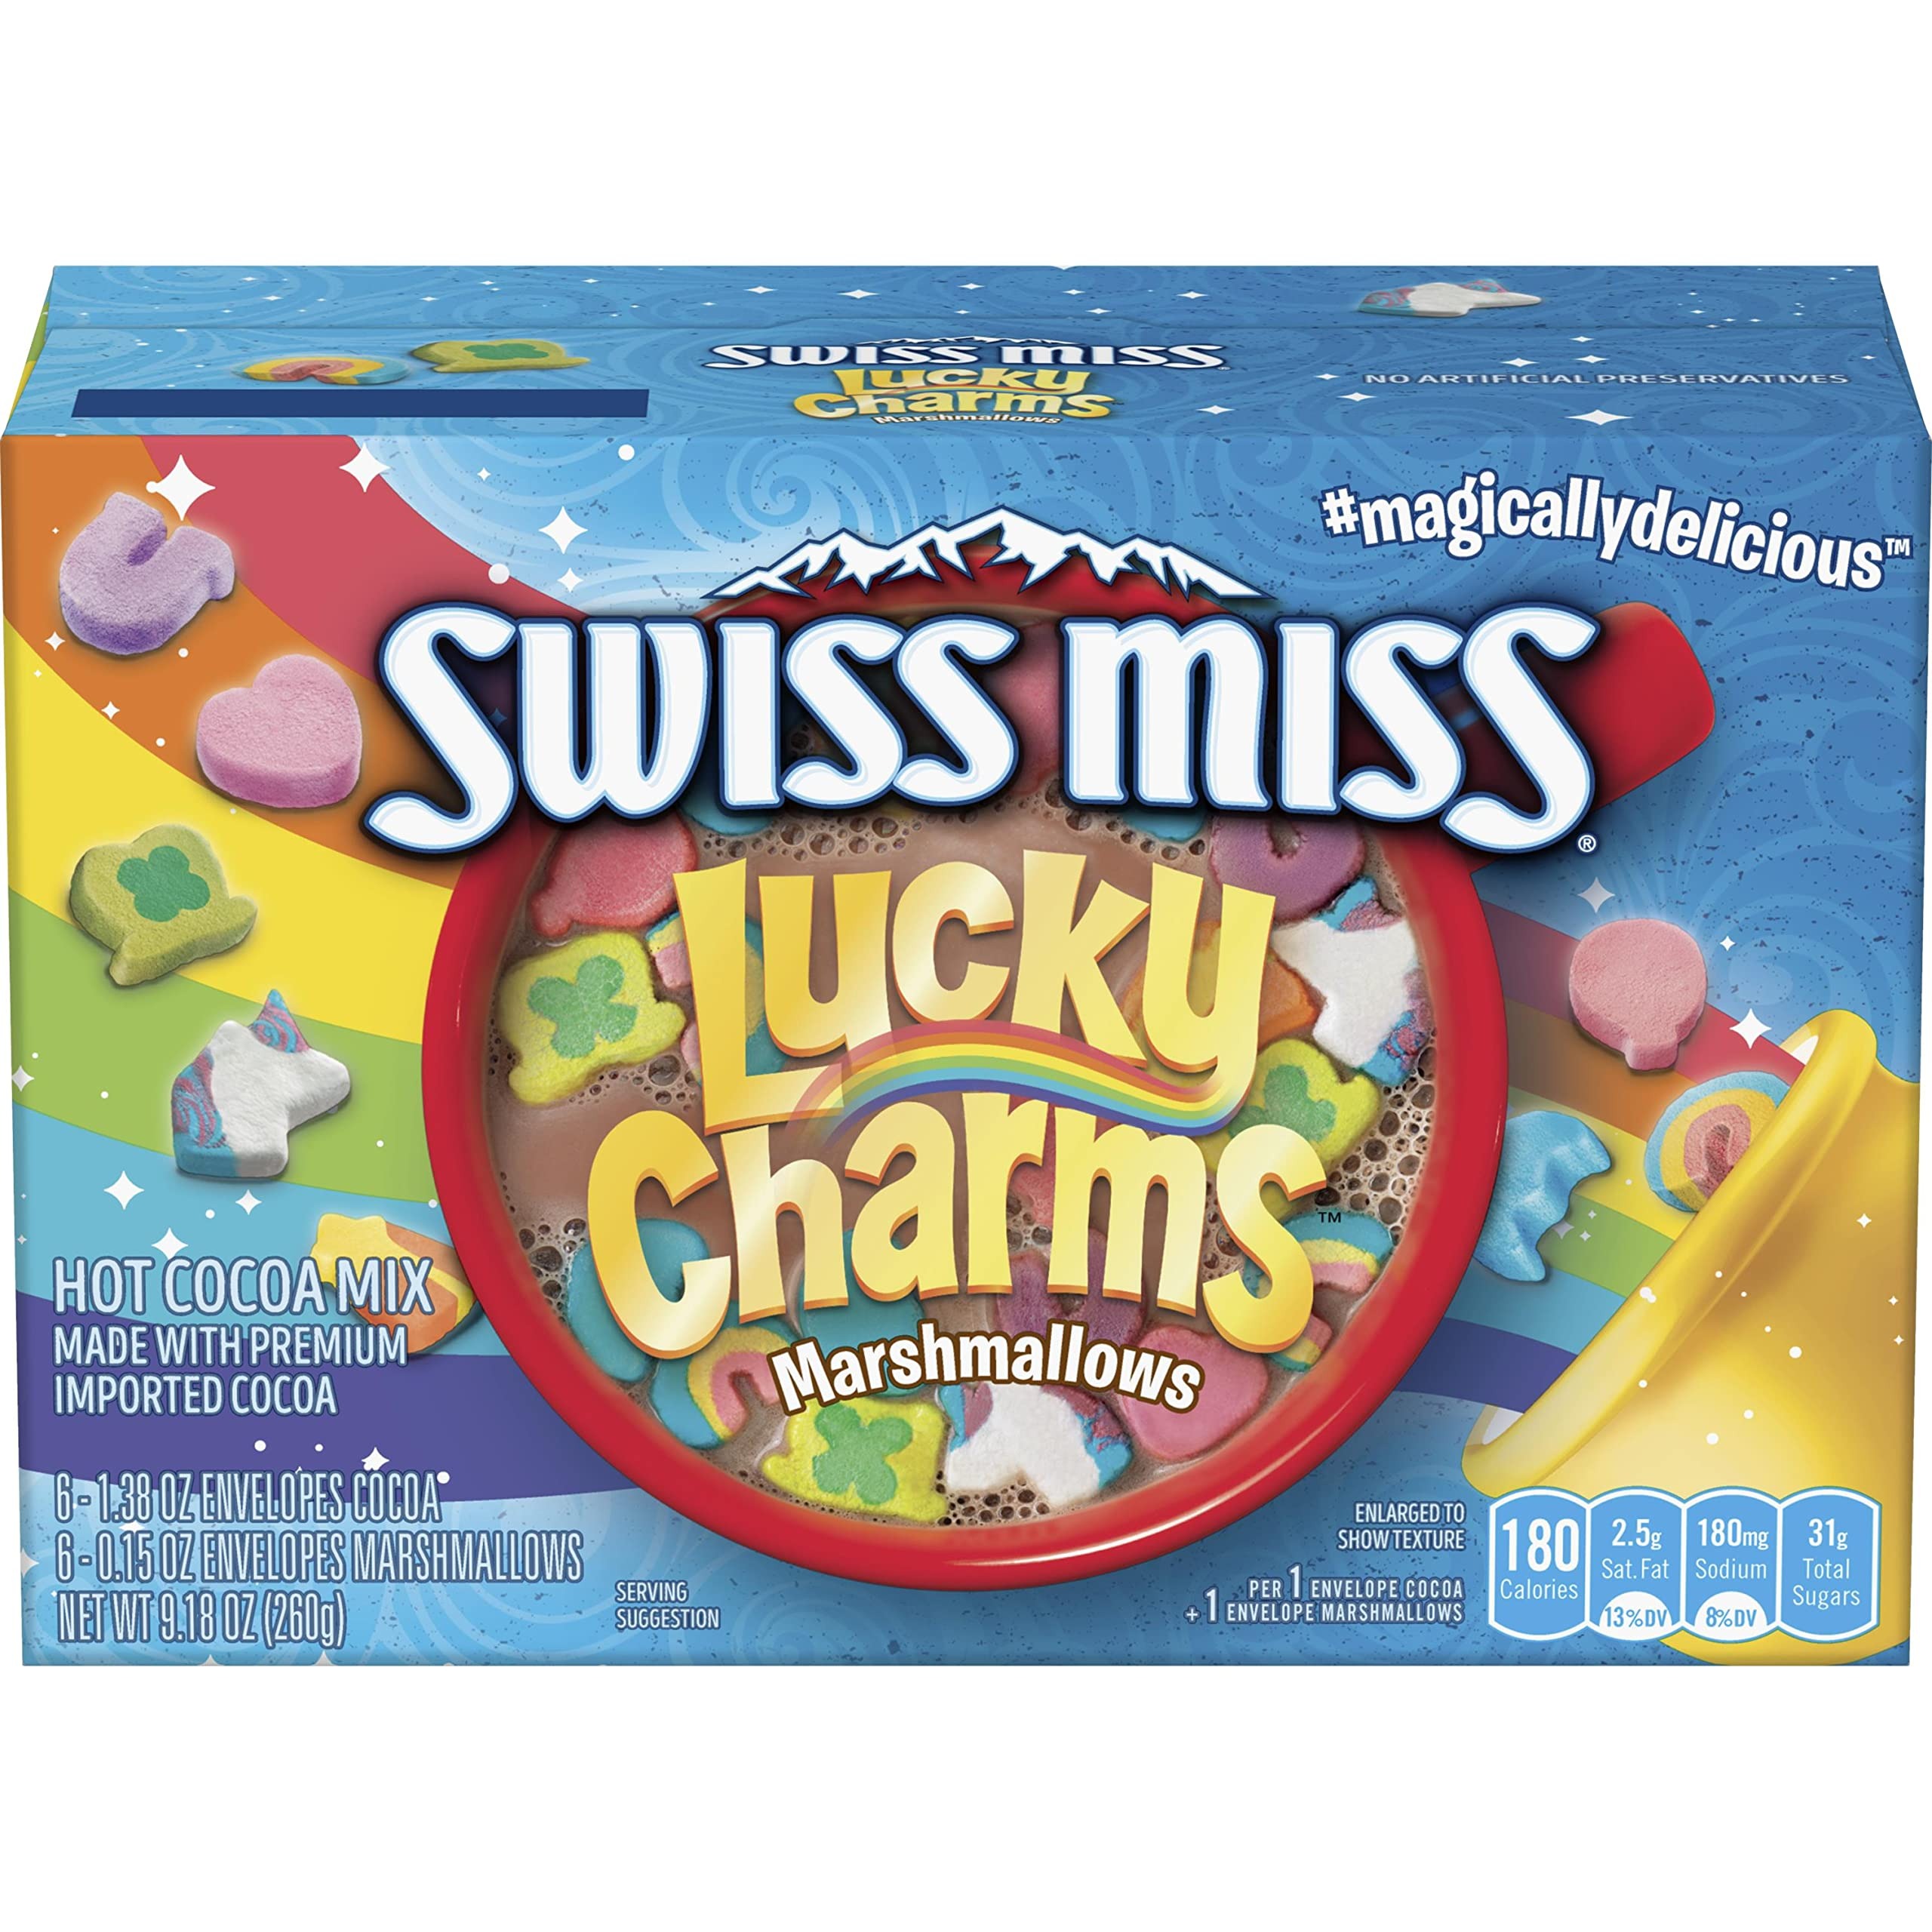
Item Name: Swiss Miss Chocolate Flavored Hot Cocoa Mix with Lucky Charms Marshmallows, 6 Count Hot Cocoa Mix Packets
Bullet Point 1: One 6 count box of Swiss Miss Chocolate Flavored Hot Cocoa Mix with Lucky Charms Marshmallows
Bullet Point 2: Magically delicious hot cocoa mix featuring real Lucky Charms marshmallows for a fun treat
Bullet Point 3: Chocolate flavored mix easily turns into rich, creamy hot cocoa with marshmallows
Bullet Point 4: Perfectly portioned hot cocoa mix packets ensure that every mug you make is equally delicious
Bullet Point 5: Made with real cocoa and nonfat milk for a comforting, rich and creamy drink
Value: 9.18
Unit: Ounce

Price: 3